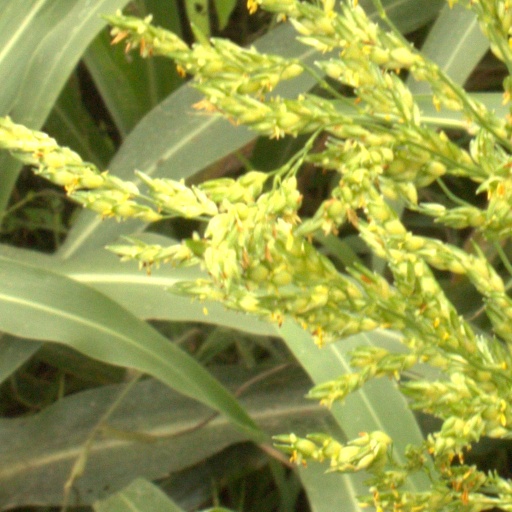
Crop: sorghum